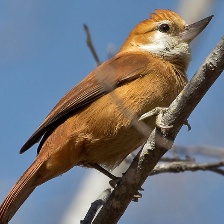
Species: GREAT XENOPS
Scientific name: MEGAXENOPS PARNAGUAE